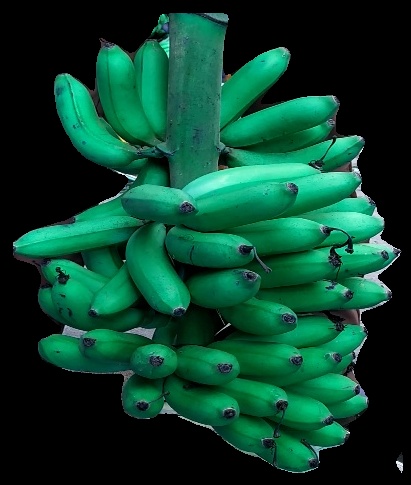
Variety: rasbale
Grade: grade1